Defying the Law

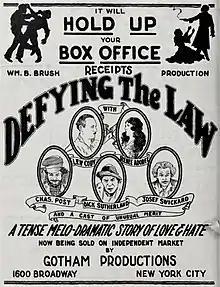

Defying the Law is a 1924 American silent drama film directed by Bertram Bracken and starring Lew Cody, Renée Adorée, and Josef Swickard.